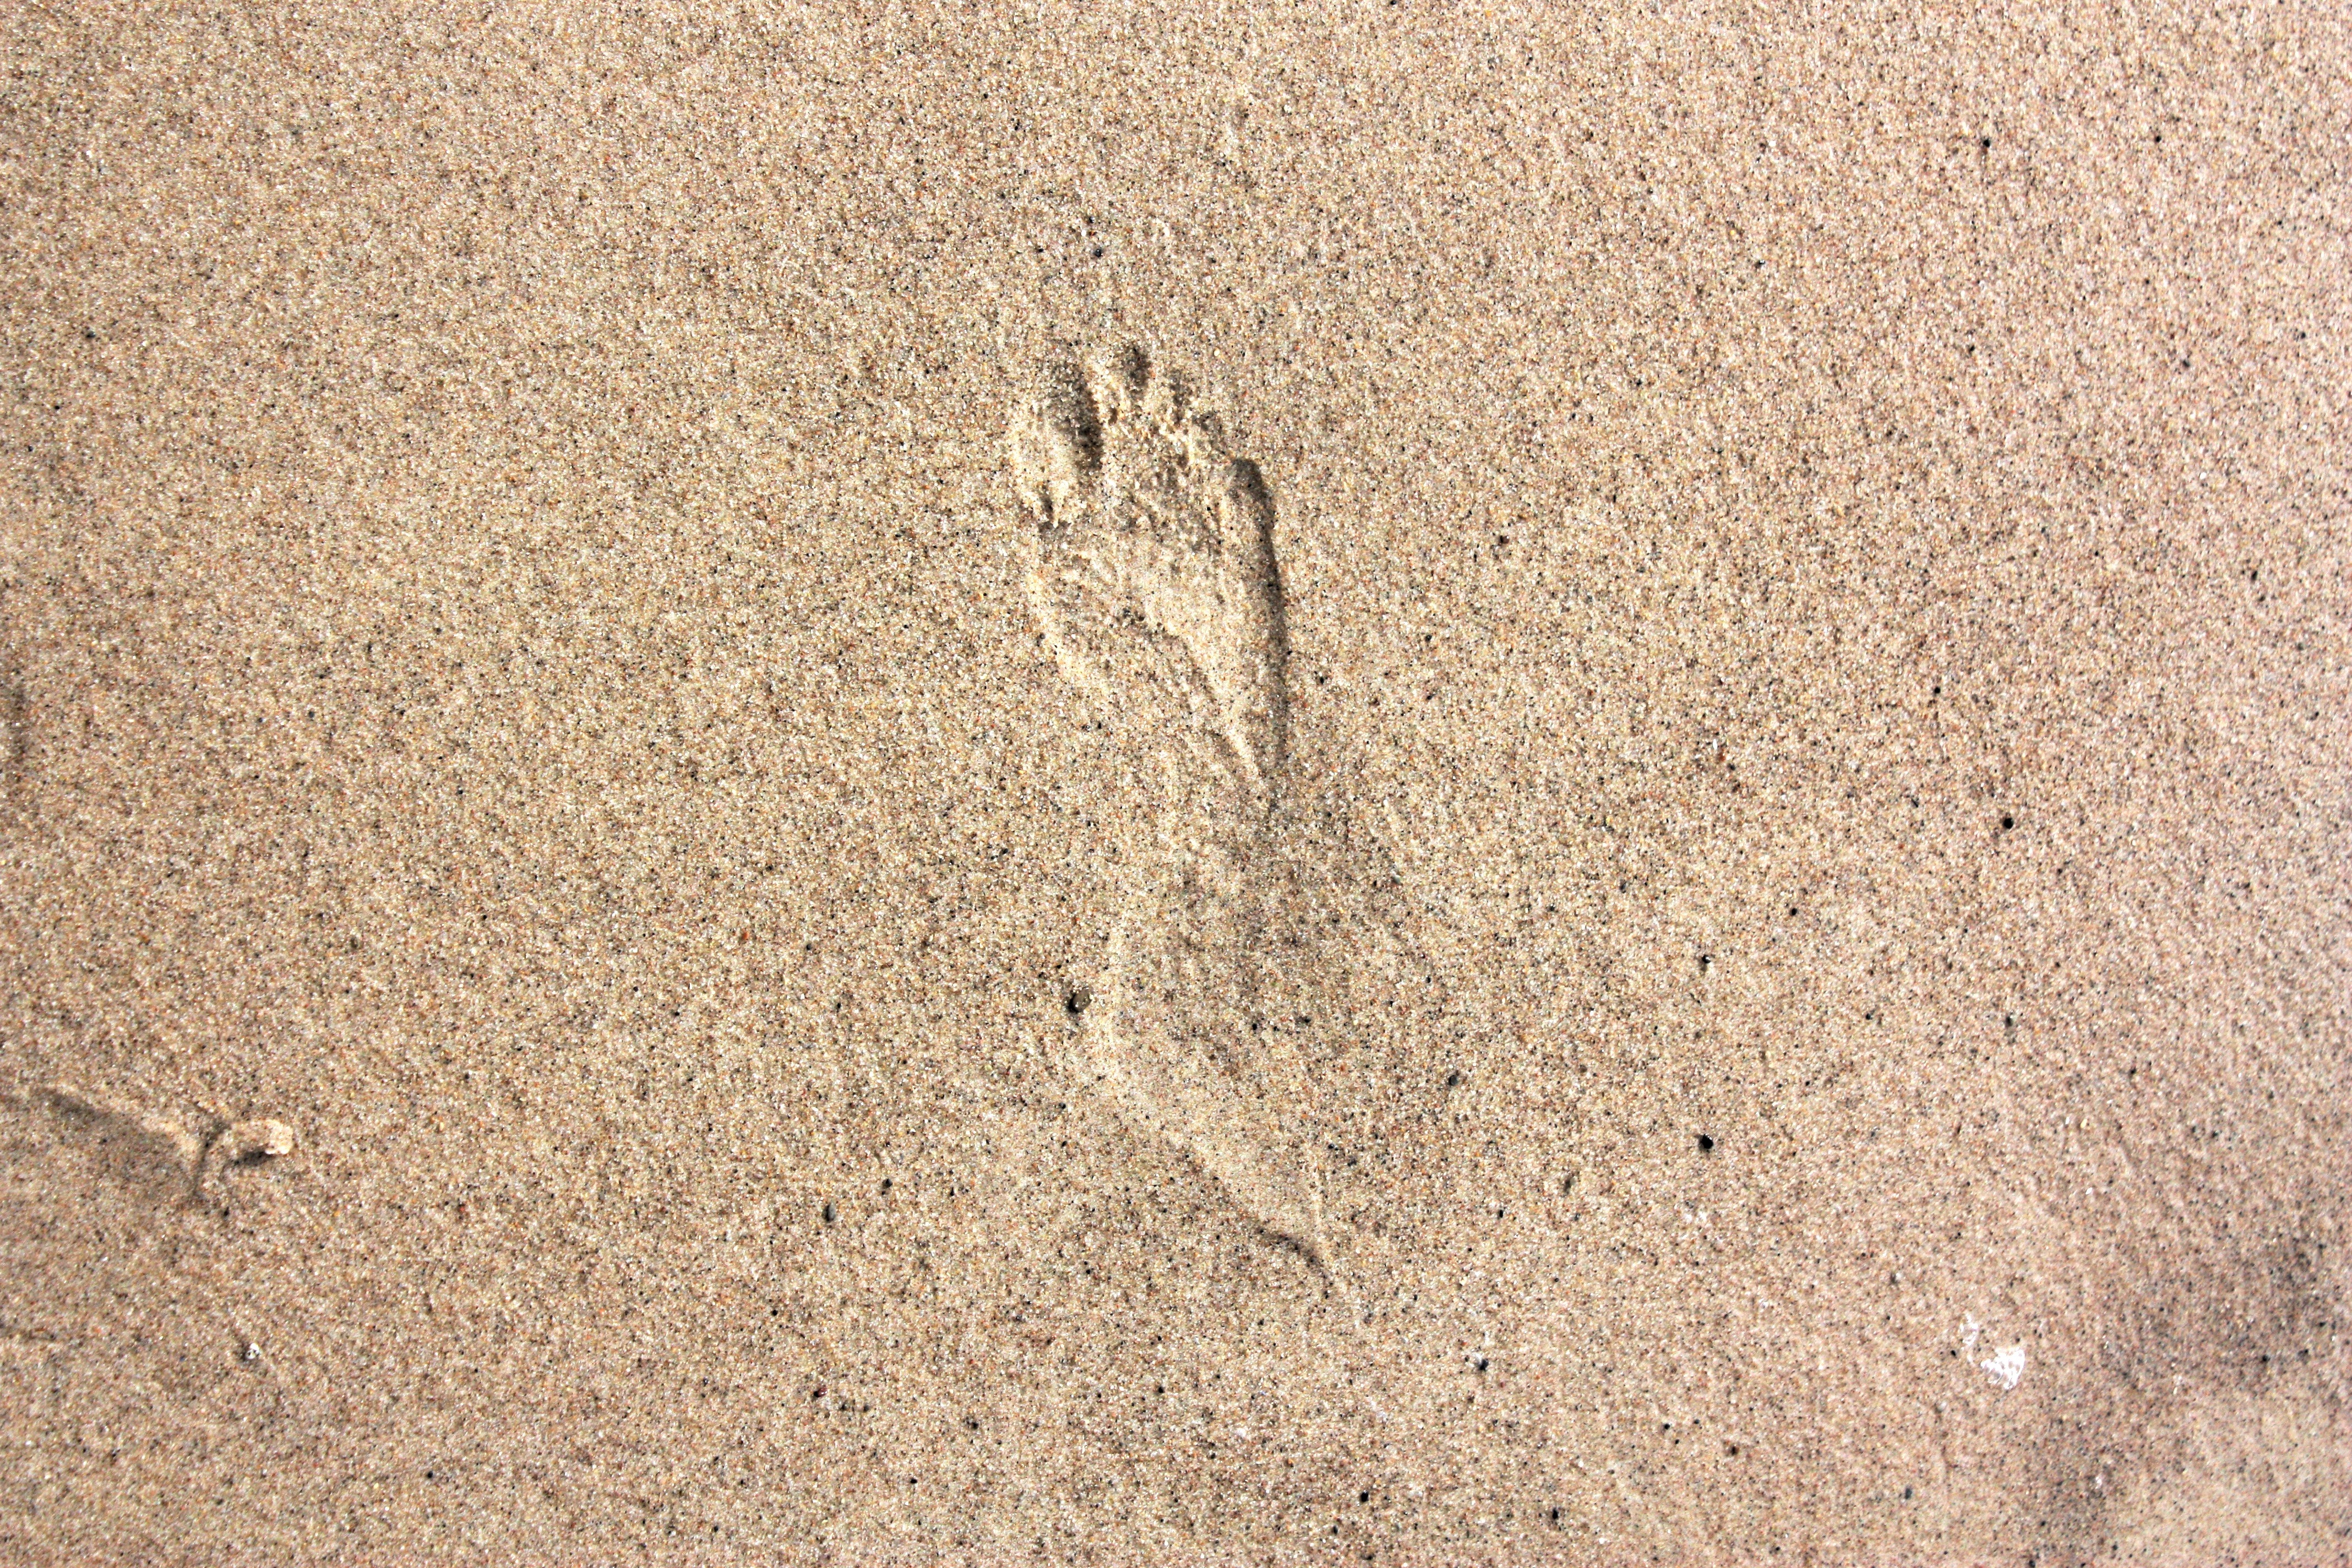
beach, sea, sand, track, texture, floor, footprint, asphalt, summer, soil, material, barefoot, shapes, traces, imprint, flooring, road surface, the rate of